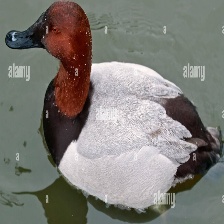
Species: CANVASBACK
Scientific name: AYTHYA VALISINERIA
ImageNet parent category: drake